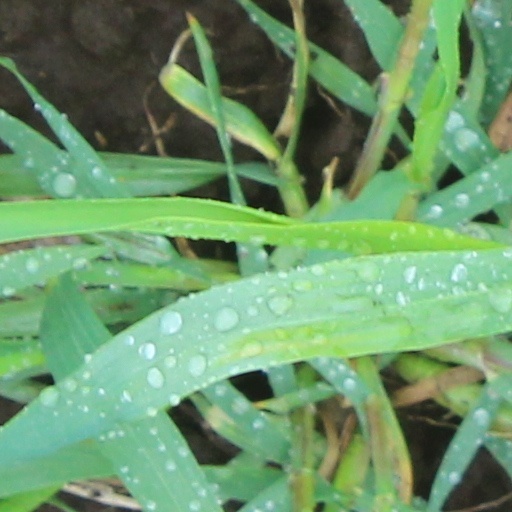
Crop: wheat